Energy in Mongolia

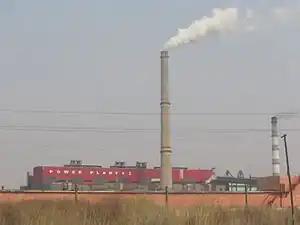
Thermal Power Plant No. 3 in Ulaanbaatar

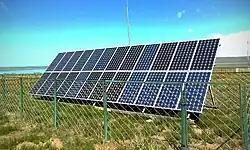
Solar panel in Ögii nuur, Arkhangai Province

In 2010, the total amount of electricity produced by all types of power plant in Mongolia are 4,256.1 GWh (thermal power), 31 GWh (hydroelectric), 13.2 GWh (diesel) and 0.6 GWh (solar and wind). In 2012, coal was used to generate 98% of the electricity in Mongolia.